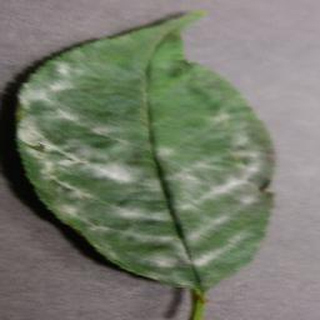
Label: cherry_powdery_mildew